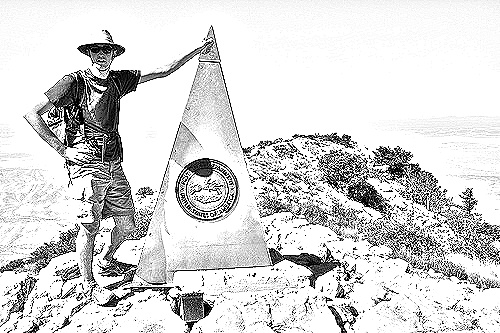
Portrait style: Sketch Portrait